Palani

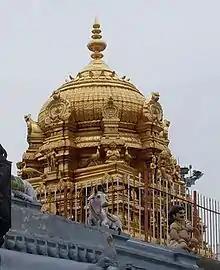
Gold plated Gopuram

The backdrop to the town is formed by an offshoot of the Western Ghats, the Palani Hills, whereon lies the hill-station of Kodaikanal. The view within the town is dominated by the two hills, Sivagiri and Sakthigiri, on the former of which lies the temple. At the foot of the hills lie several lakes which drain to the Shanmuganathi river, a tributary of the Amaravathi River (itself a tributary of the Kaveri River), which takes its source on the slopes of the Palani Hills.
The nearest towns are Oddanchatram, Dharapuram, Udumalaipettai, Kodaikanal.